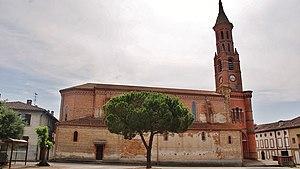
église St Martin
Meauzac est une commune française située dans le département de Tarn-et-Garonne, en région Occitanie.